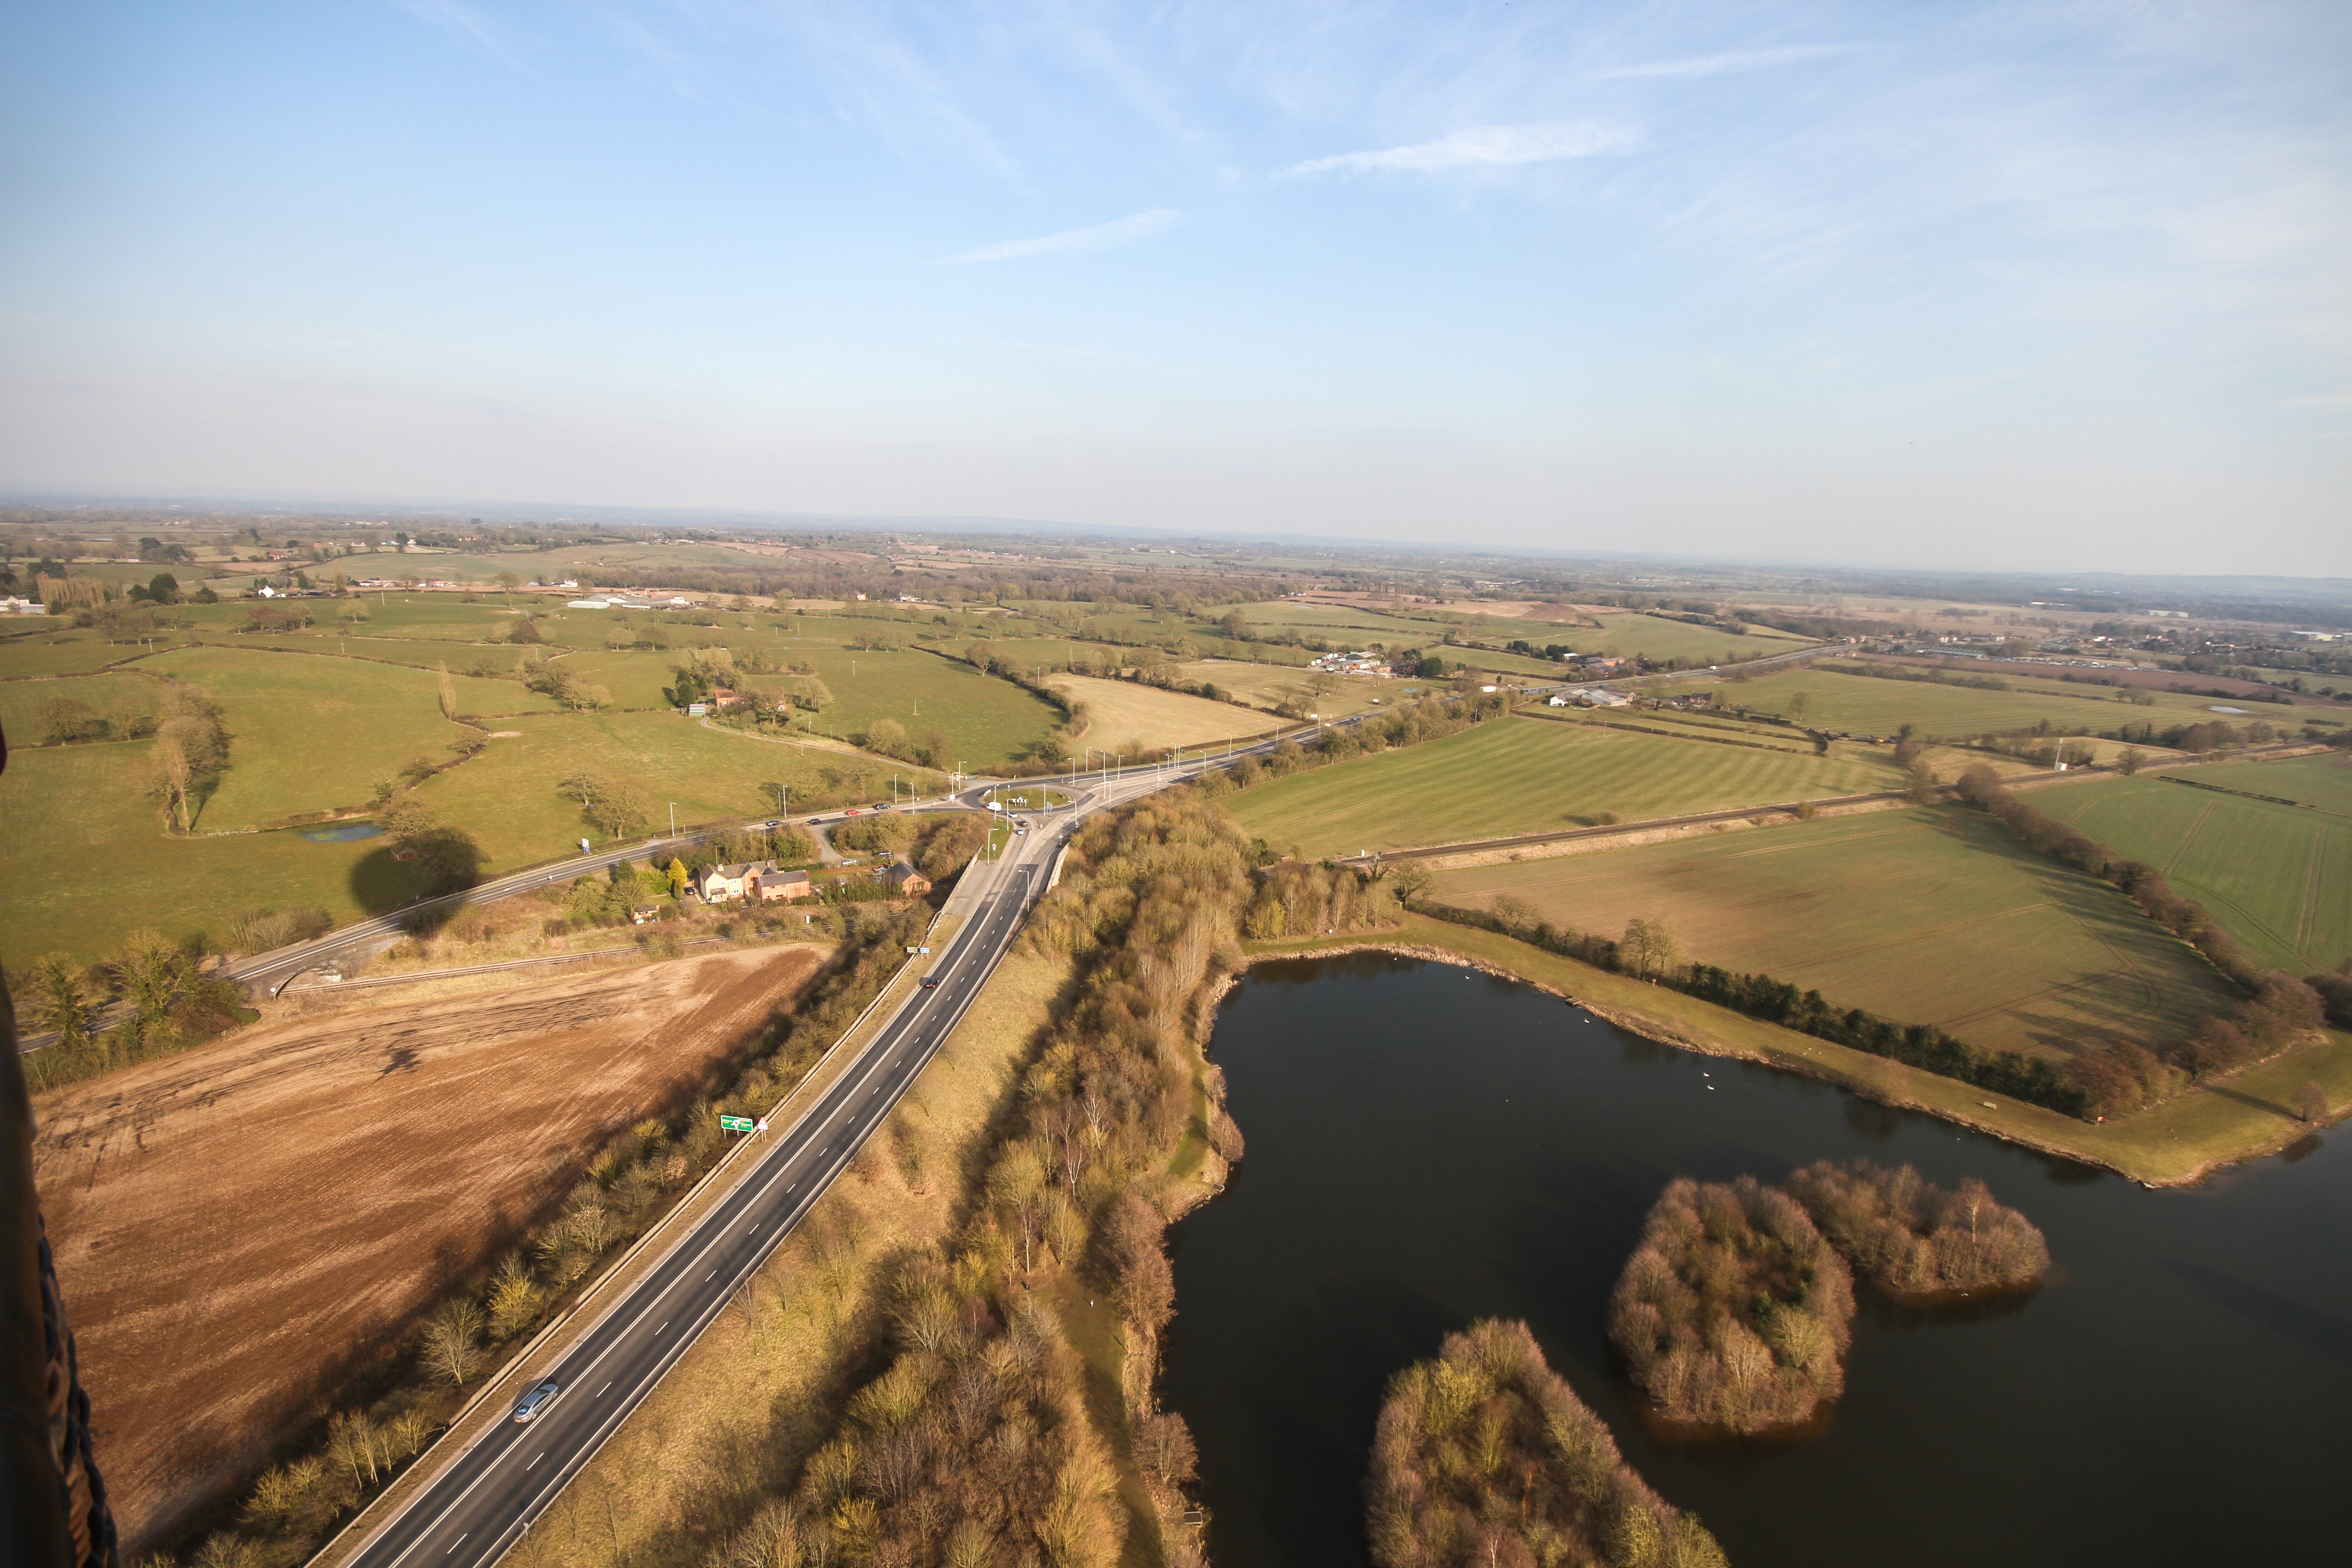
landscape, coast, horizon, field, photography, hill, highway, river, flight, reservoir, agriculture, waterway, plain, wetland, rural area, aerial photography, atmosphere of earth